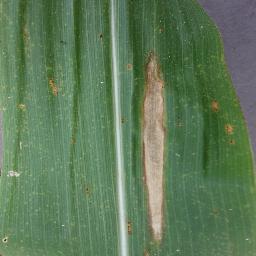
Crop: corn
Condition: (maize)_northern_blight